Queen's Building

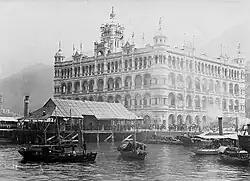
Queen's Building during the 1890s

Queen's Building was a late 19th-century neoclassical building located in Central, Hong Kong. Named after Queen Victoria, it was situated to the west of Statue Square on Hong Kong Island's waterfront with Victoria Harbour at the time. It was demolished in 1962 and replaced with the Mandarin Oriental, Hong Kong.